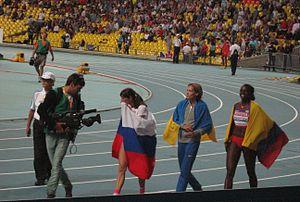
La cinquième journée des Championnats du monde d'athlétisme à Moscou en 2013
Olha Saladukha, née le 4 juin 1983 à Donetsk, en RSS d'Ukraine, est une athlète ukrainienne spécialiste du triple saut. Elle est championne du monde en 2011 à Daegu et triple championne d'Europe en 2010, 2012 et 2014. Elle décroche également une médaille de bronze aux Jeux Olympiques de Londres en 2012.